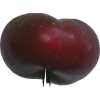
Label: nectarine_flat